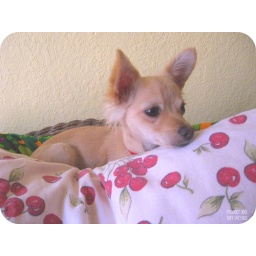
apparently the little boy likes to sleep on my settee in between my two pillows : )